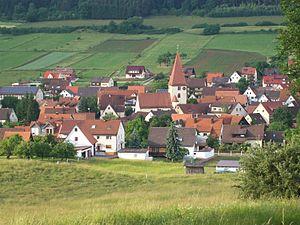
Offenhausen est une commune de Bavière, située dans l'arrondissement du Pays-de-Nuremberg, dans le district de Moyenne-Franconie.